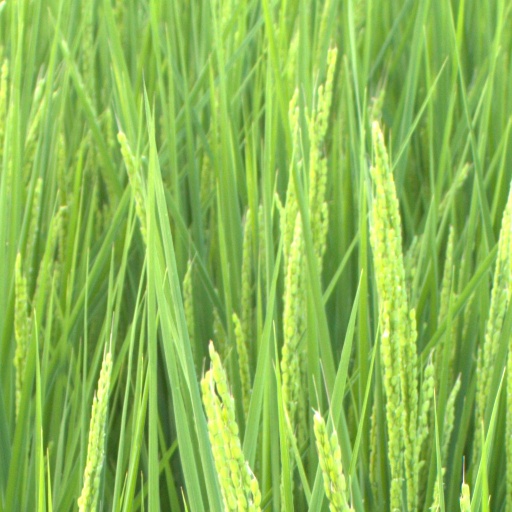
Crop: rice